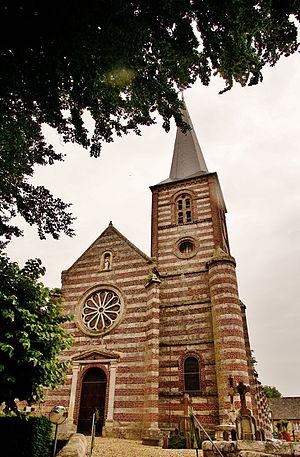
église Notre-Dame
La Chapelle-sur-Dun est une commune française située dans le département de la Seine-Maritime en région Normandie.